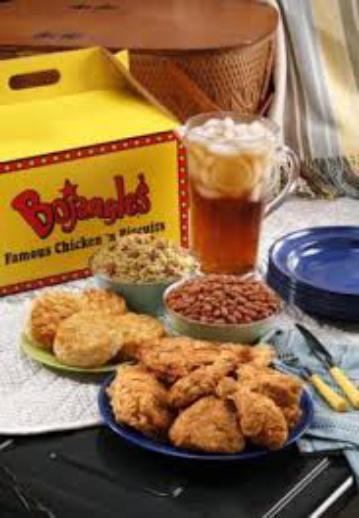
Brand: Bojangles' Famous Chicken 'n Biscuits
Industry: Food